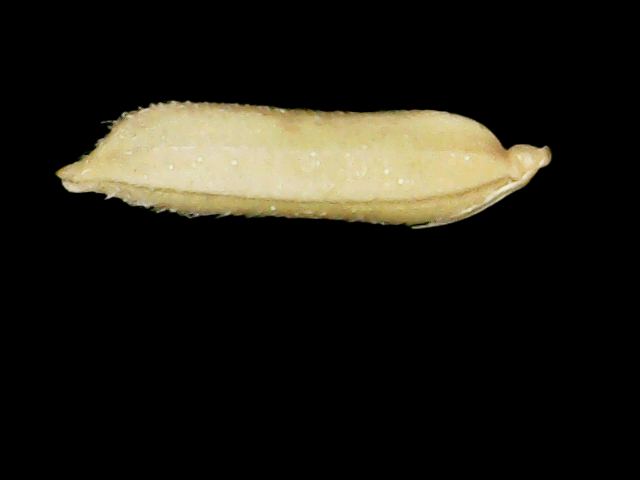
Rice variety: Binadhan19